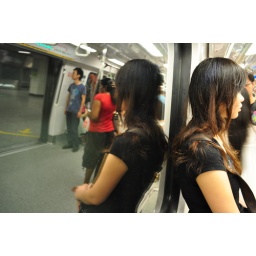
Captured the photo while travelling in the MRT. took advantage of the glass window of the mrt while the train stopped at a station.